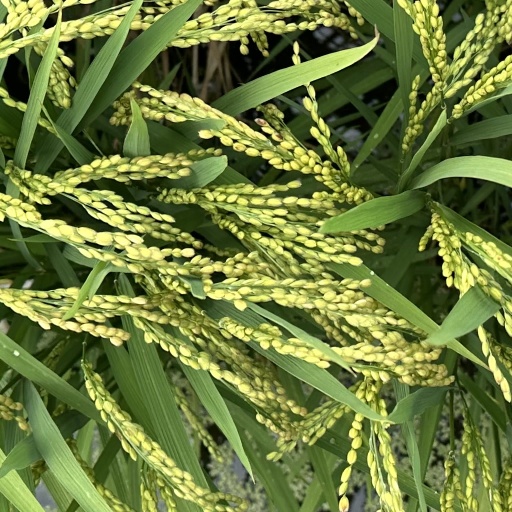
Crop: rice